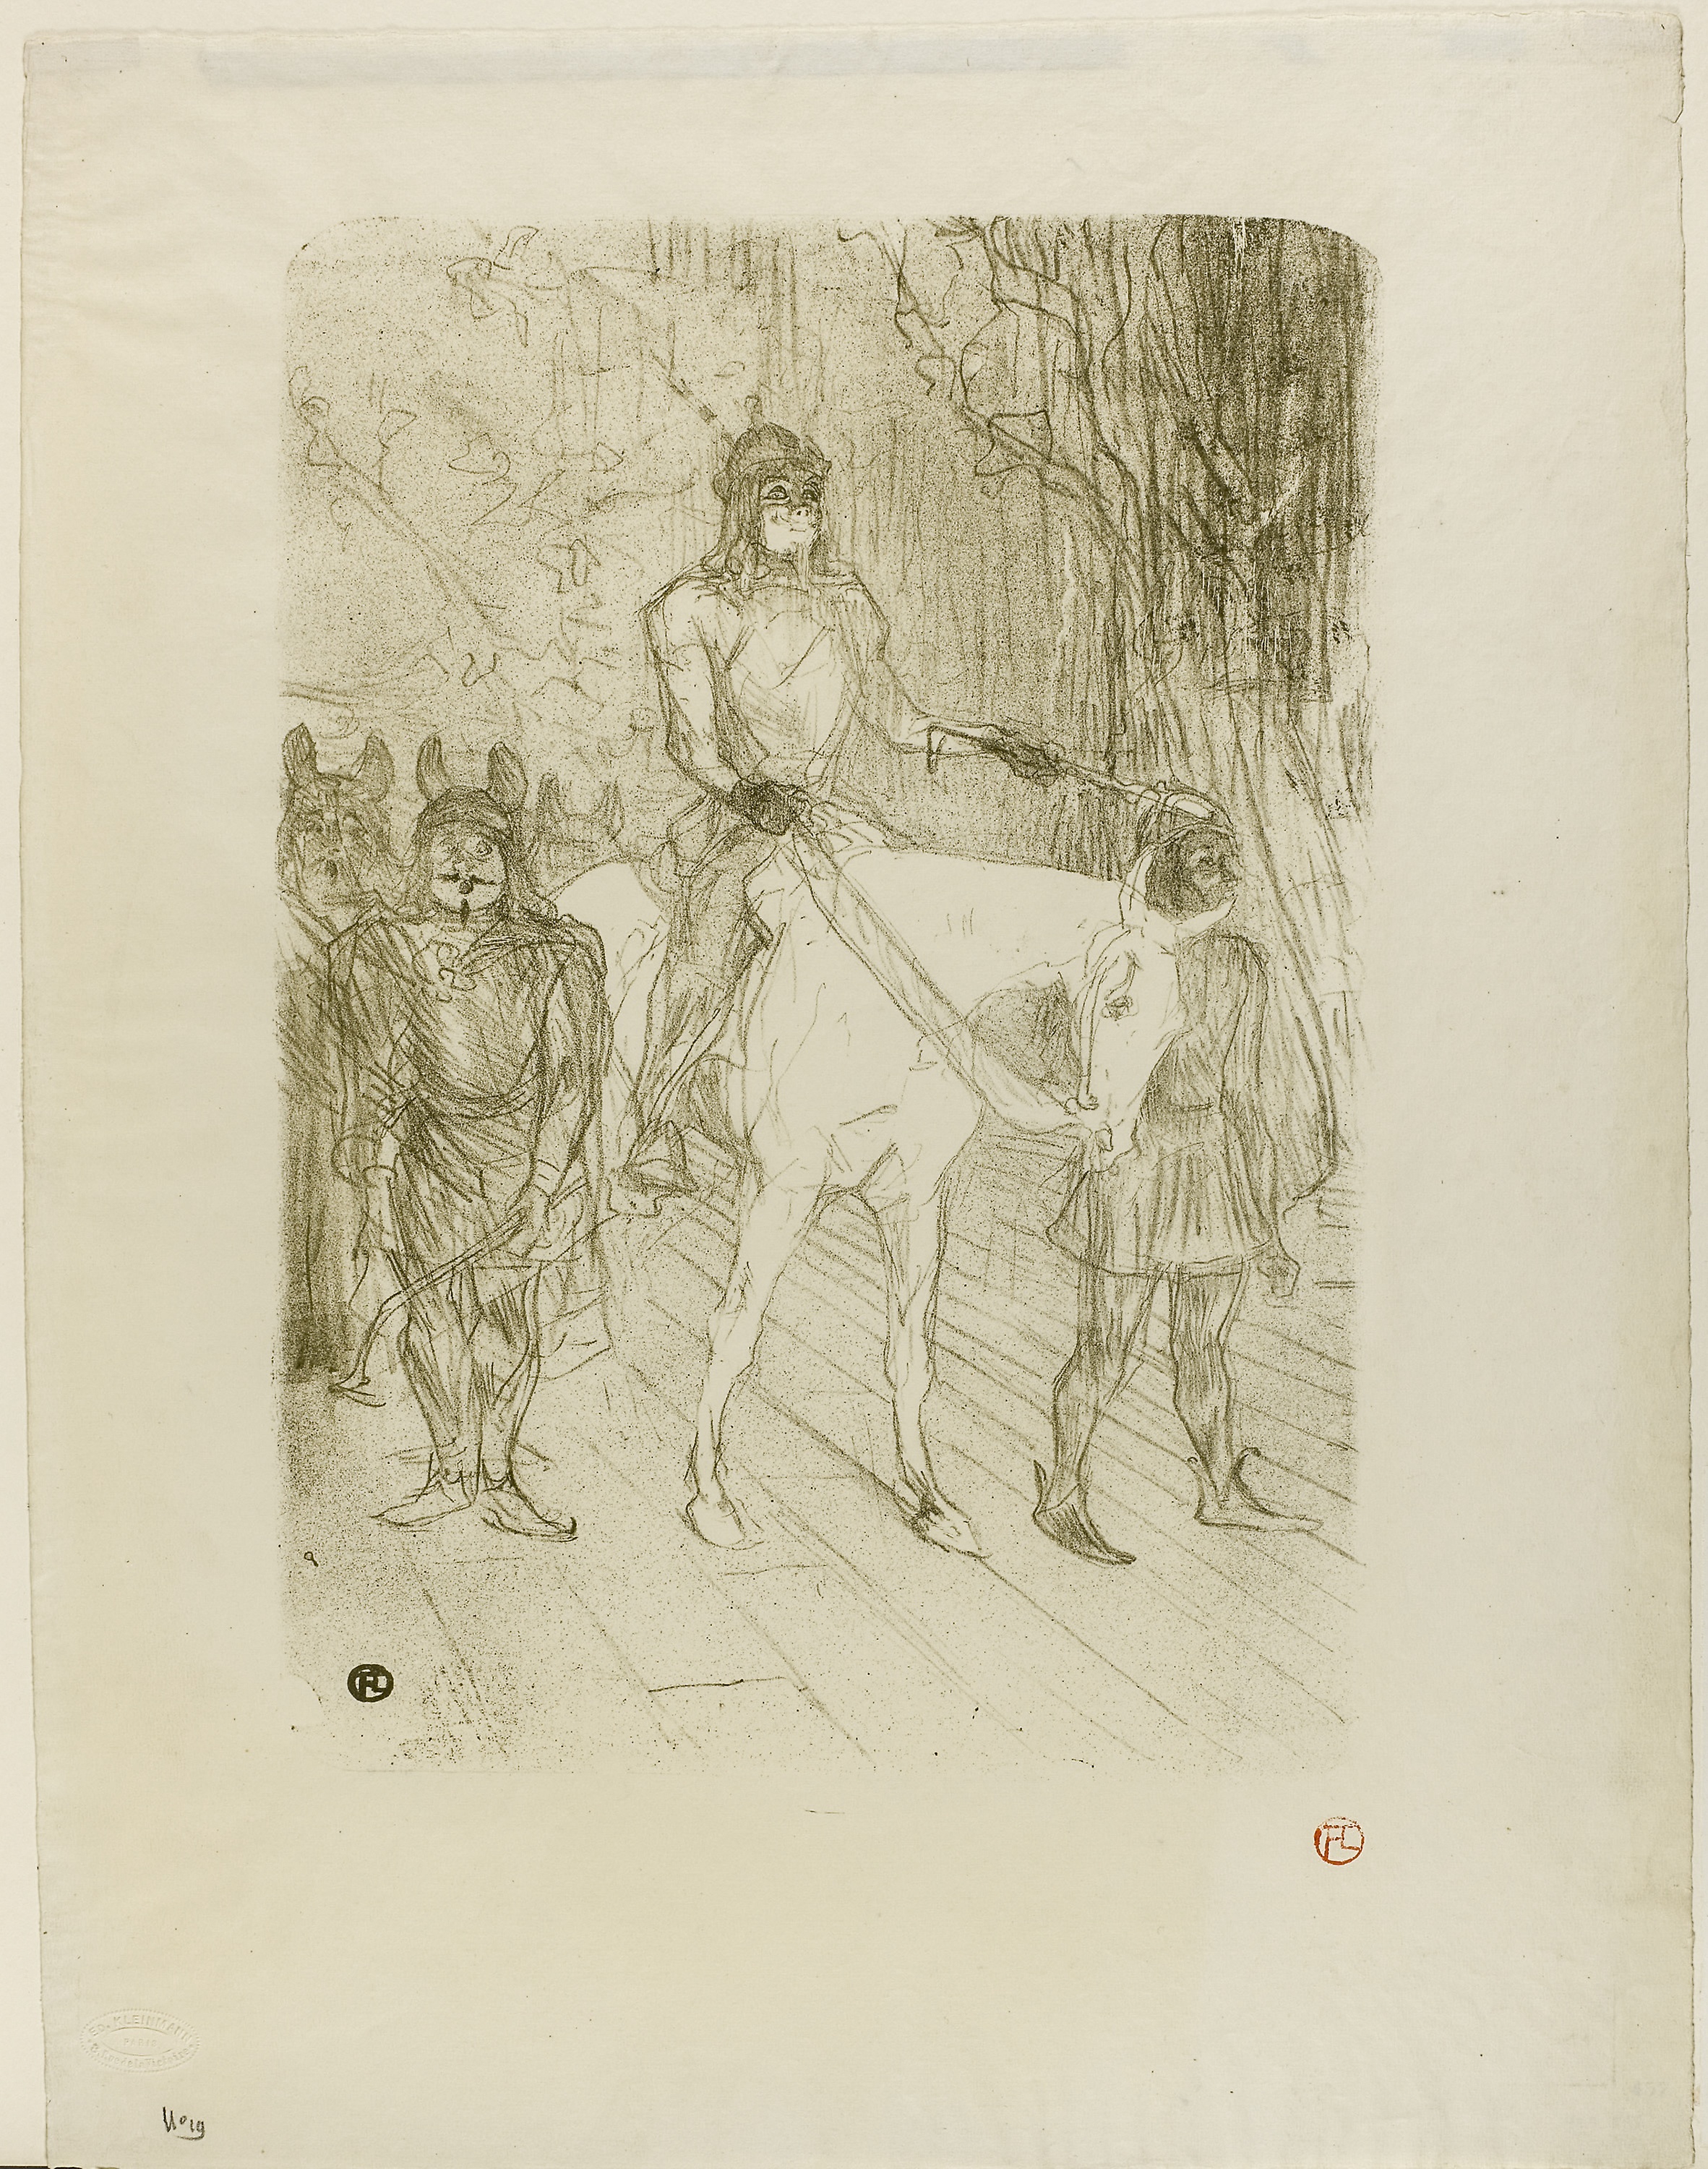
mammal, drawing, art, sketch, artwork, illustration, figure drawing, paper, visual arts